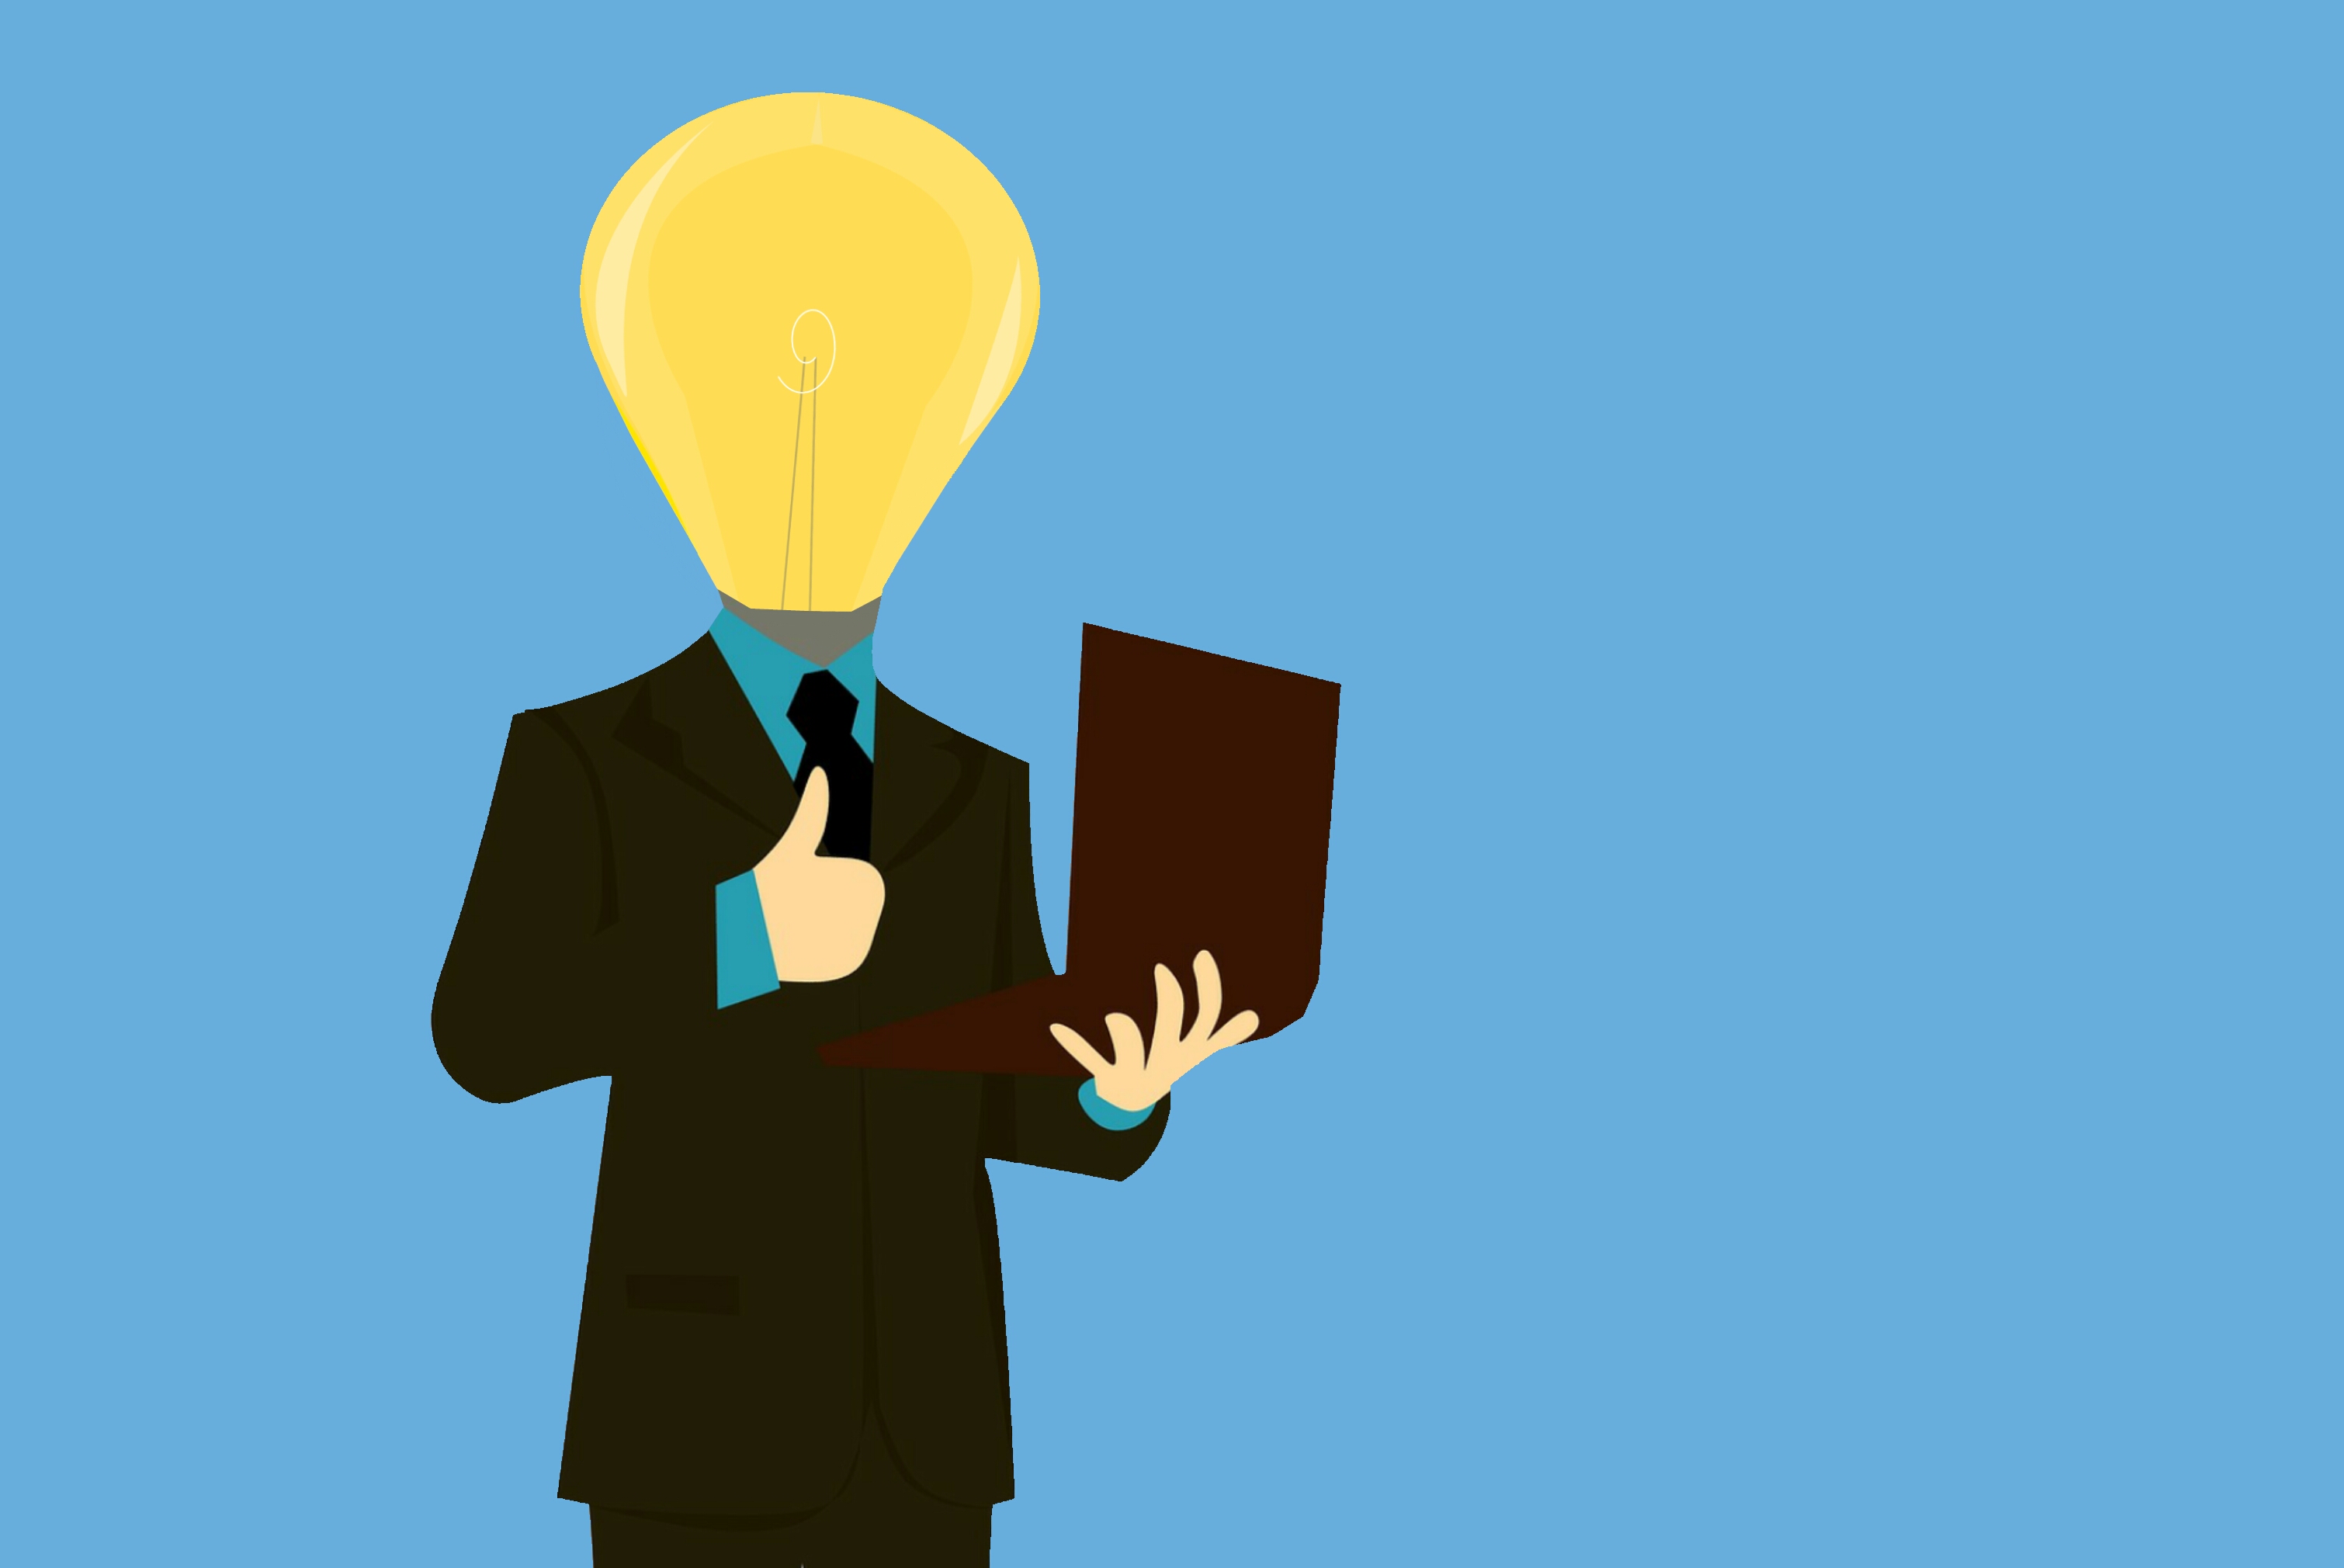
man, bulb, idea, character, great, business, creative, businessman, light, thinking, worker, employee, success, creativity, job, head, imagination, bright, cartoon, laptop, smart, solution, energy, sky, balloon, human behavior, happiness, communication, computer wallpaper